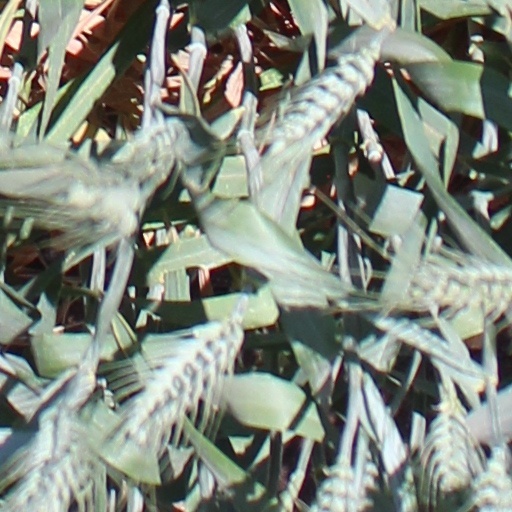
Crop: wheat